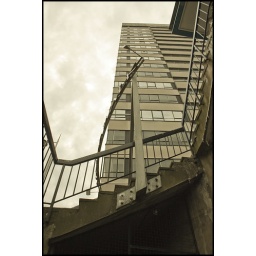
Old office in Reading near the old bus place